Mercedes-Benz E-Class (W214)

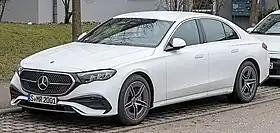

The sixth generation of the Mercedes-Benz E-Class executive car is a lineup consisting of three body styles, the W214 sedan, S214 estate, and the X214 all terrain estate, which are vehicles produced by German luxury vehicle manufacturer Mercedes-Benz Group since 2 May 2023. Available exclusively in mild hybrid and plug-in hybrid variants, the E-Class has been available since August 2023 in the UK. Estate variants will come in December 2023. Models years for all body styles are to start in 2024.